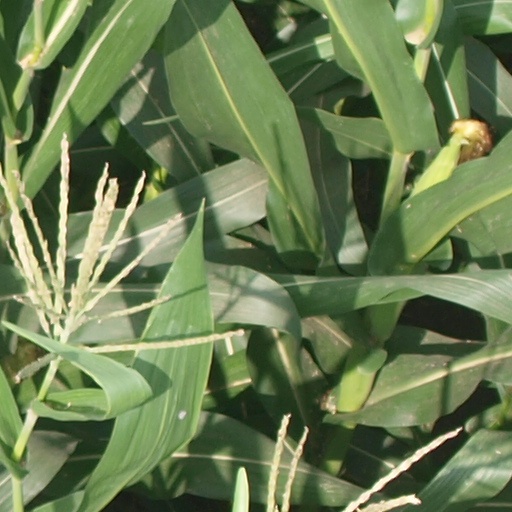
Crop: maize; corn